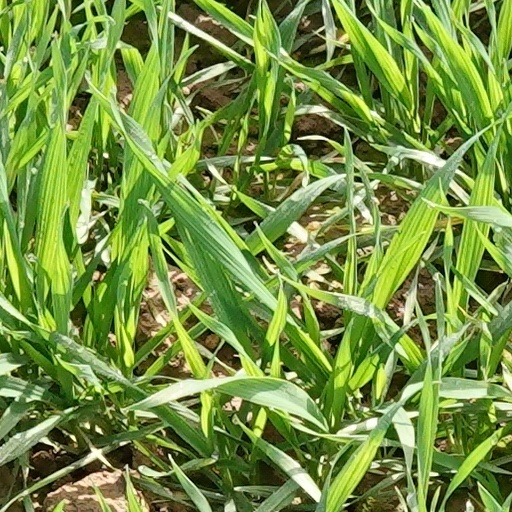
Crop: wheat